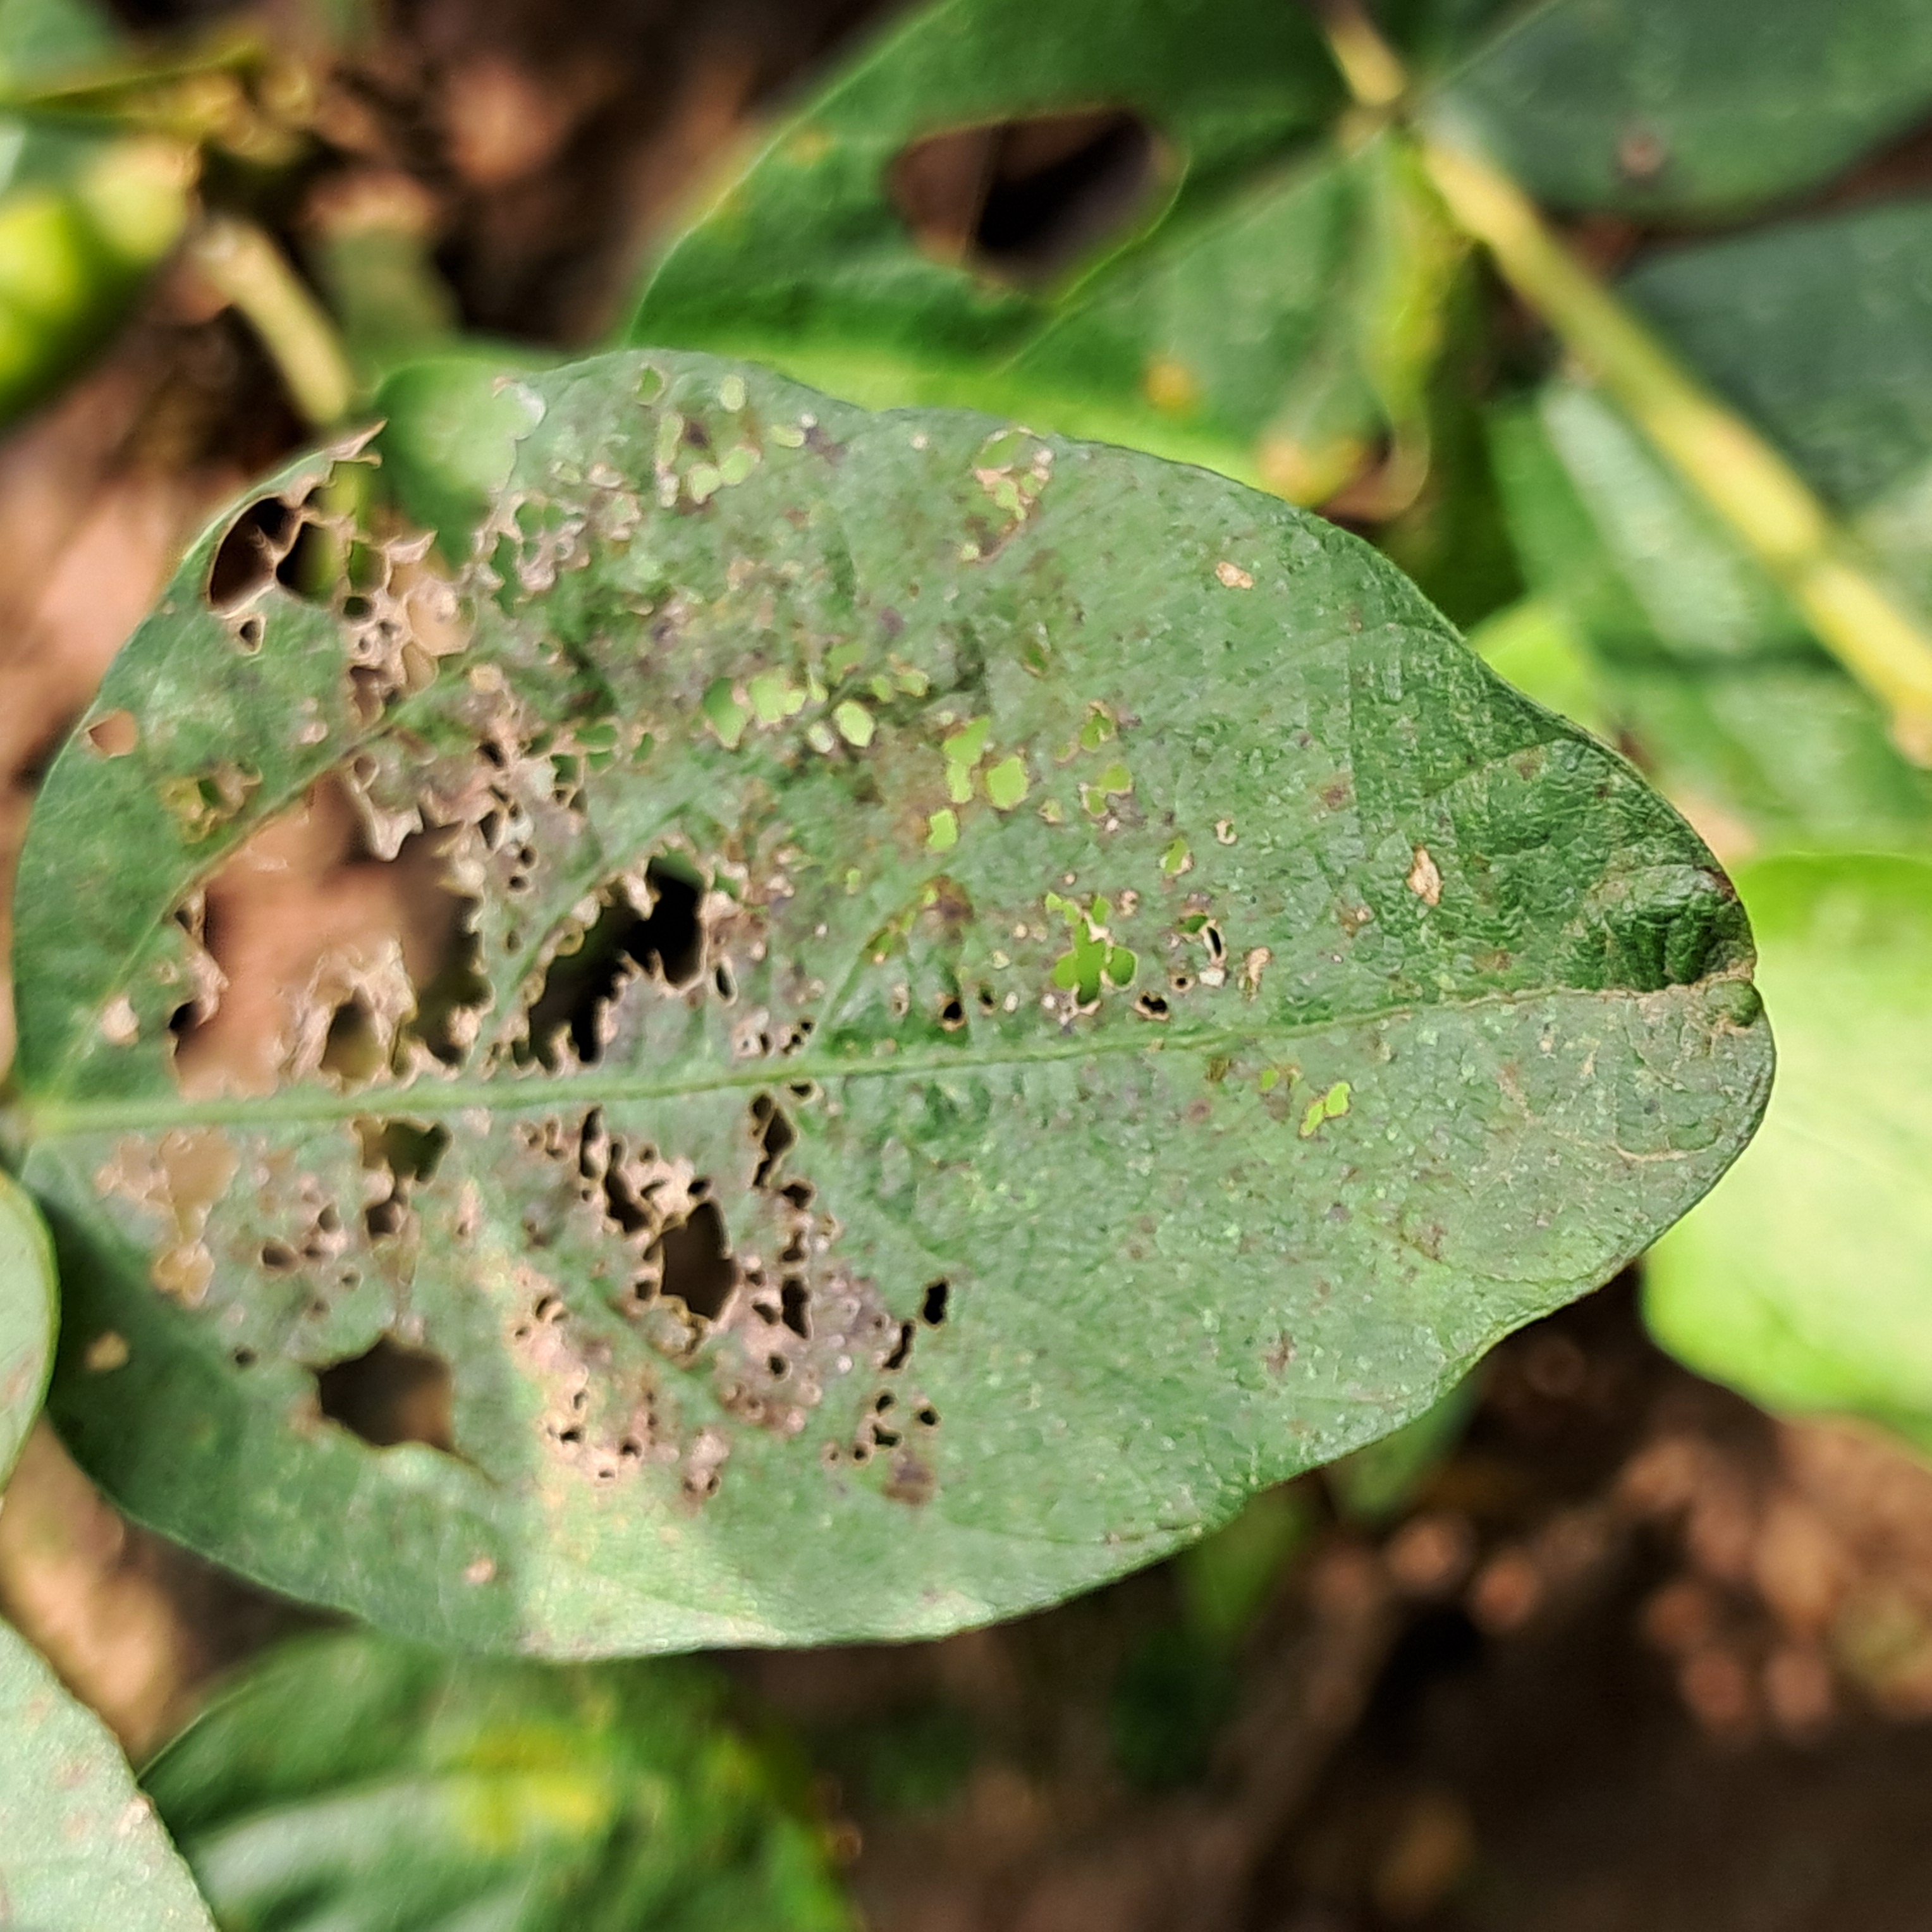
Label: Rust